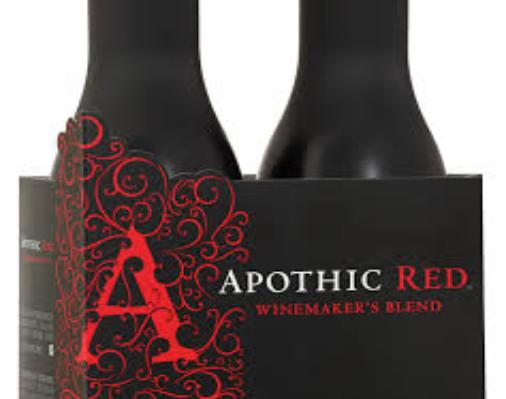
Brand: apothia-1
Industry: Necessities